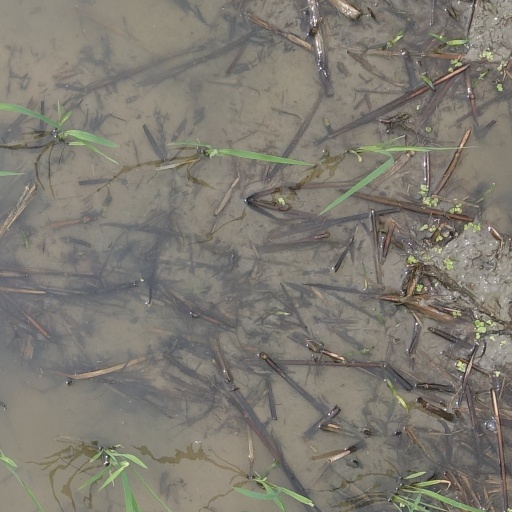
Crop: rice